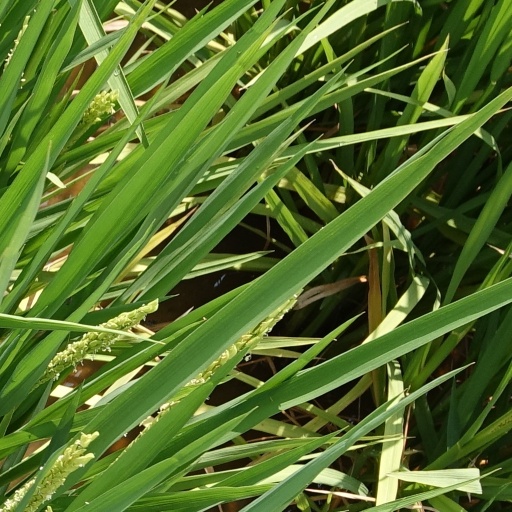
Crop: rice